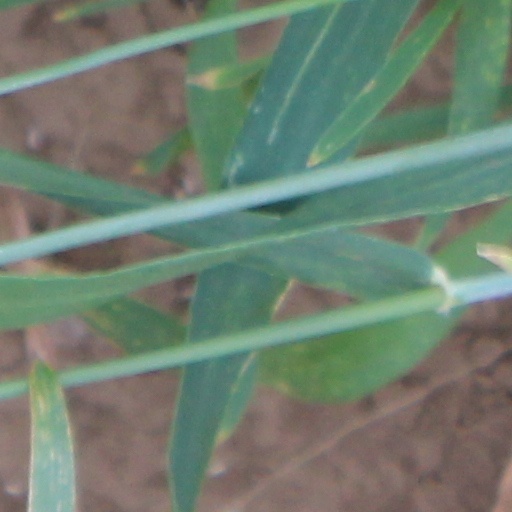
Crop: wheat